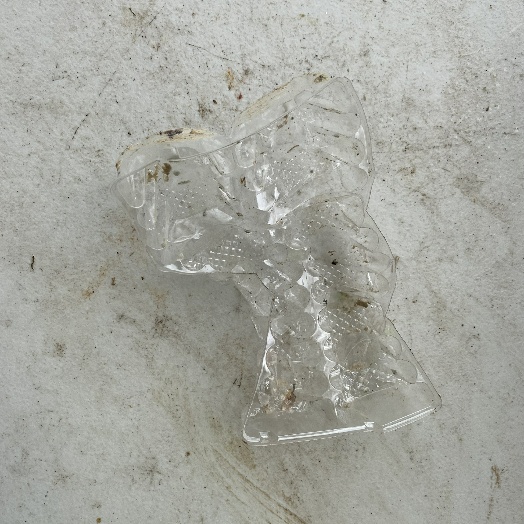
Label: Plastic